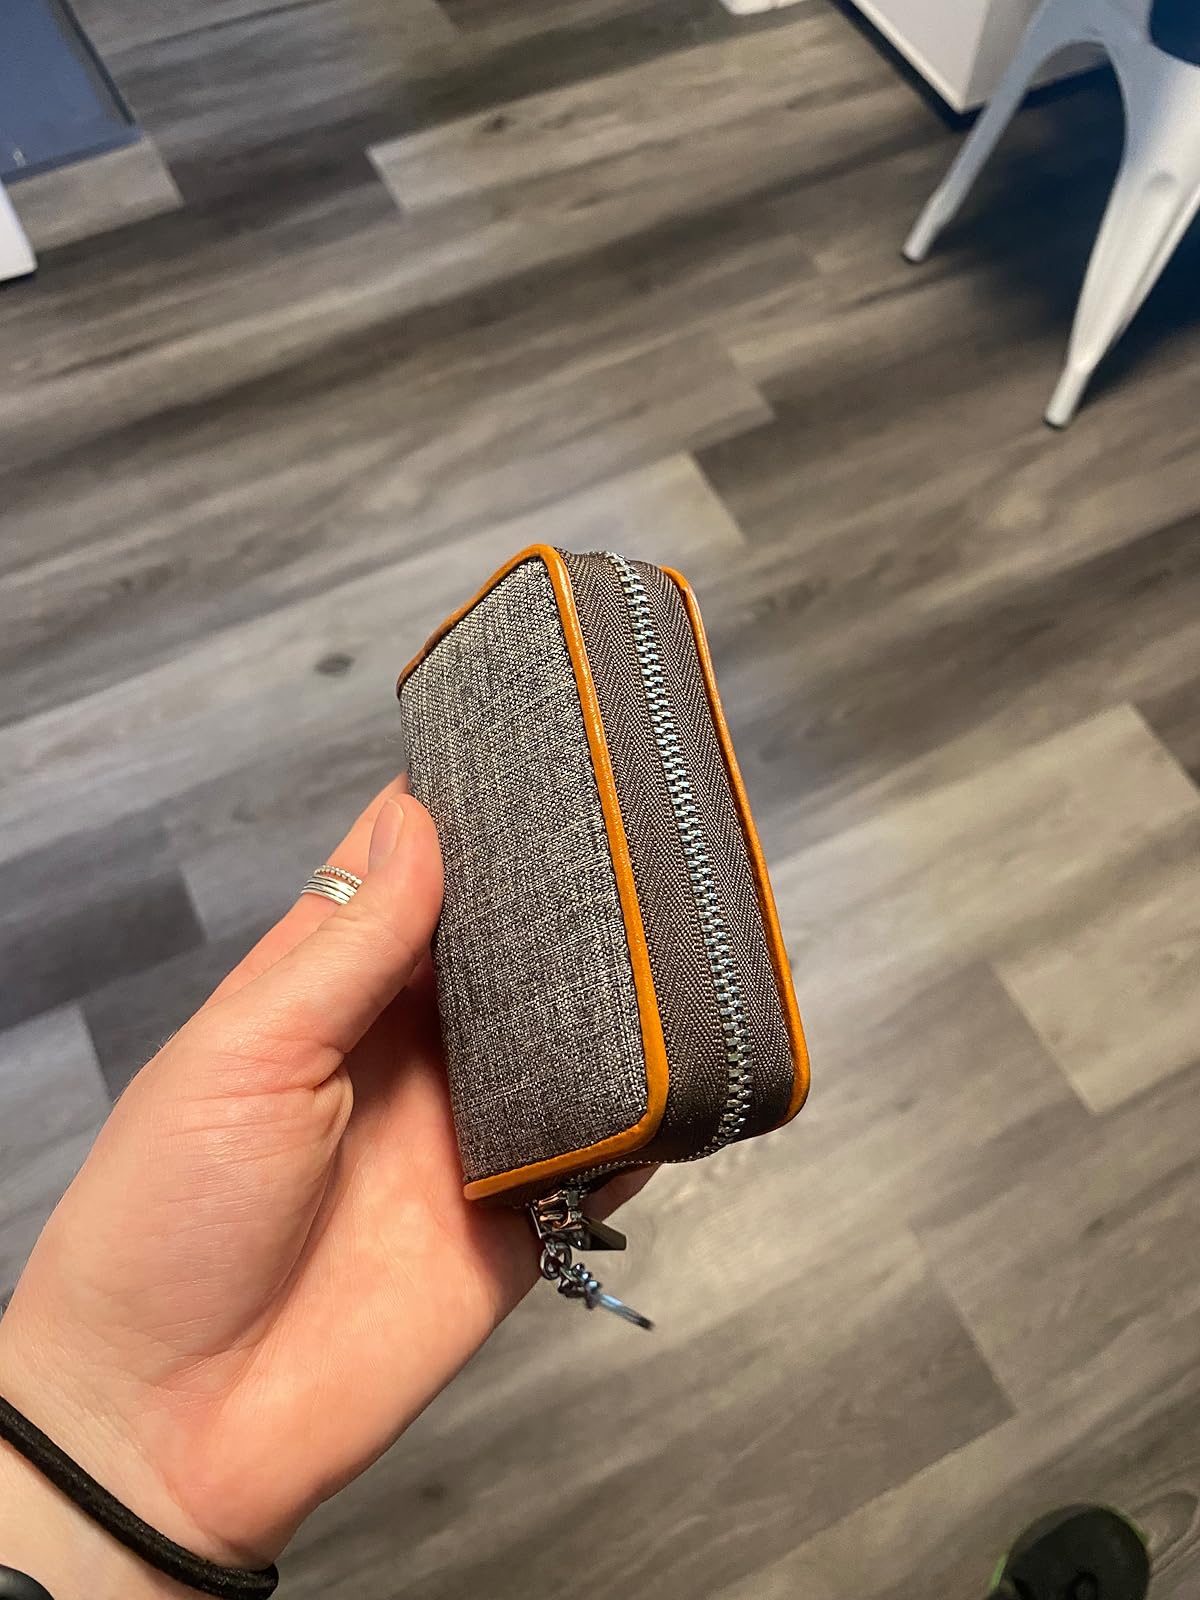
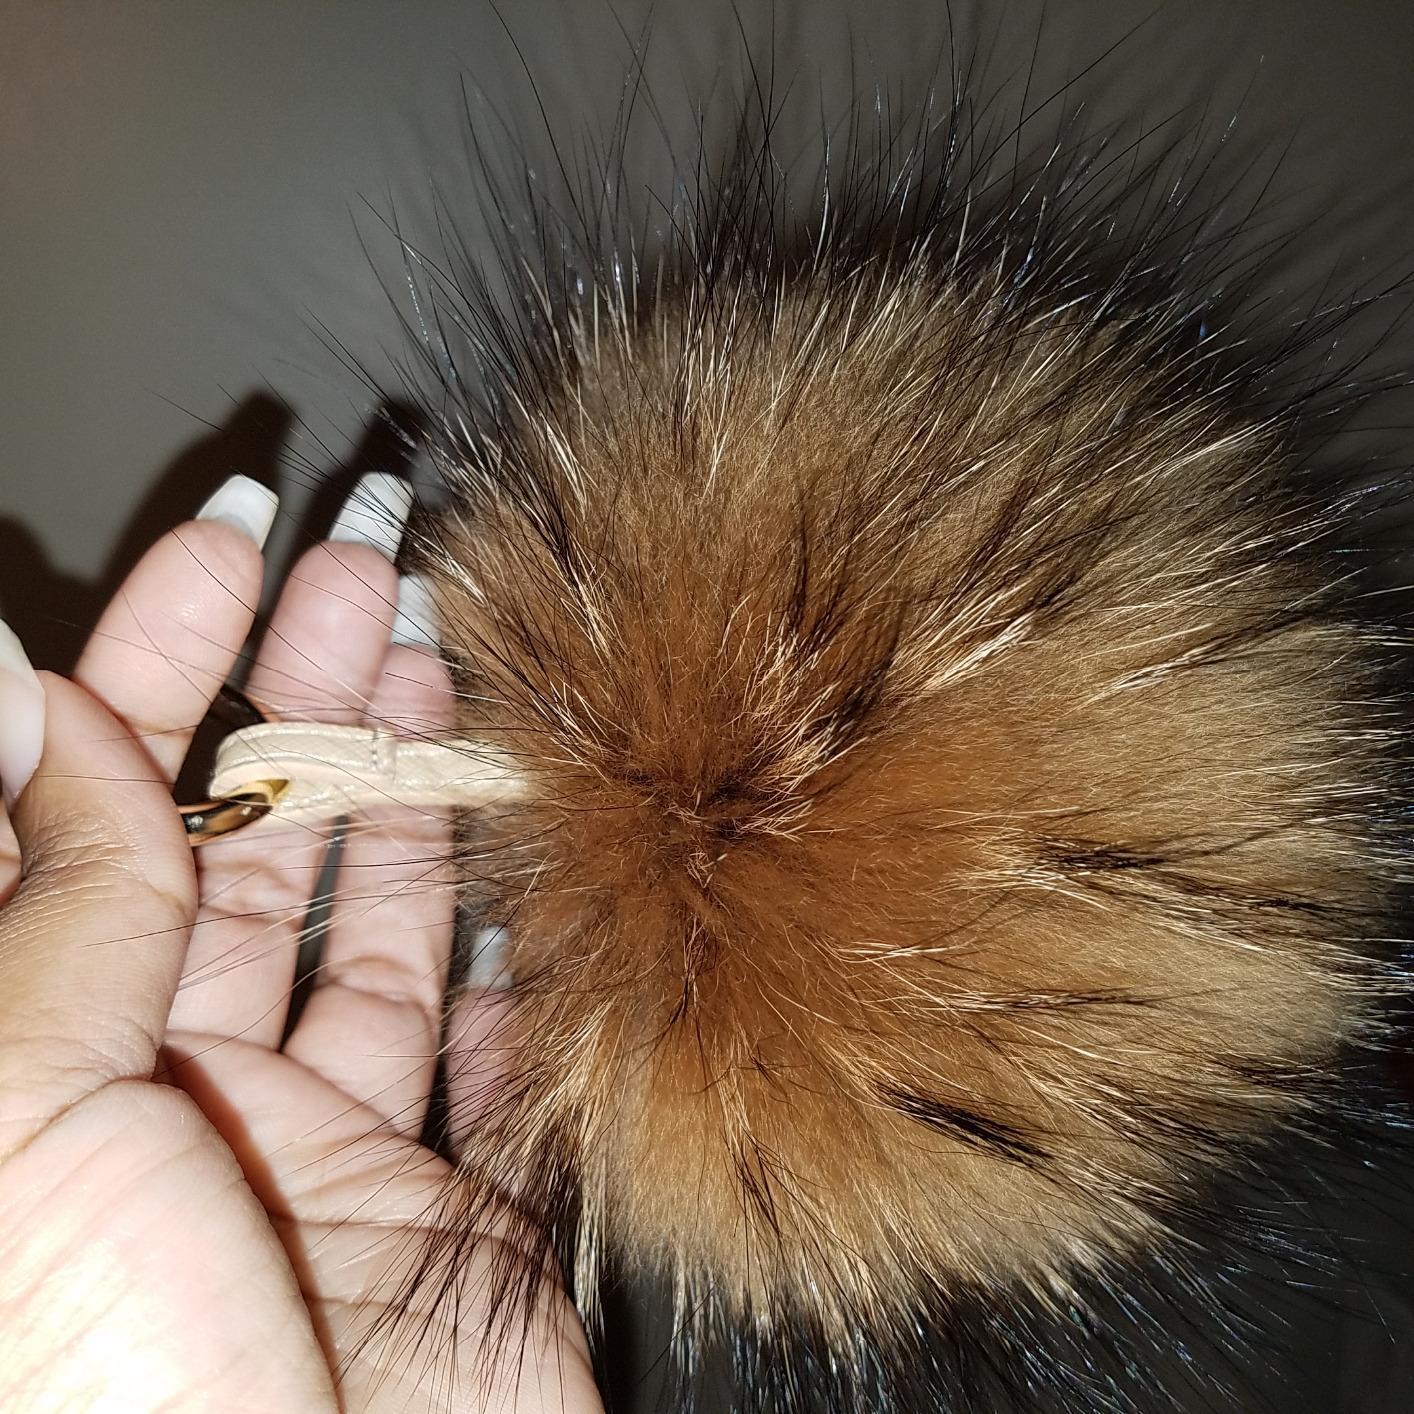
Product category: accessories_keychain
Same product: no